Economy of Manchukuo

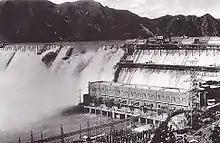
Sui-ho Dam on the border between Manchukuo and Korea

Hydroelectric power provided the majority of electricity during the period. The Japanese invested in power plants on the Sungari and Yalu rivers. They protected plants in the Nonni and Liao rivers during the August 1945 Soviet Invasion.